Geography of Illinois

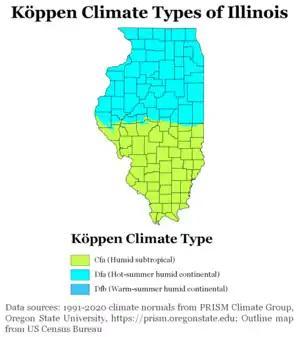
Köppen climate types of Illinois, using 1991-2020 climate normals.

Illinois has a continental climate, with large temperature extremes not moderated by either mountains or oceans. Weather is influenced primarily by cold Canadian Arctic air in the winter, and warm, humid air from the Gulf of Mexico in the summer. High temperatures in the south of the state are about 10 to 12 °F. warmer than the north. Average annual temperature is 47 °F. in the north and 58 °F. in the south. Temperatures greater than 90 °F. occur about 45 days per year in the south, and 12 days per year in the north. Temperatures below zero °F. occur one day or less per year in the south, and 12 days per year in the north. Annual rainfall is in the north and in the south.